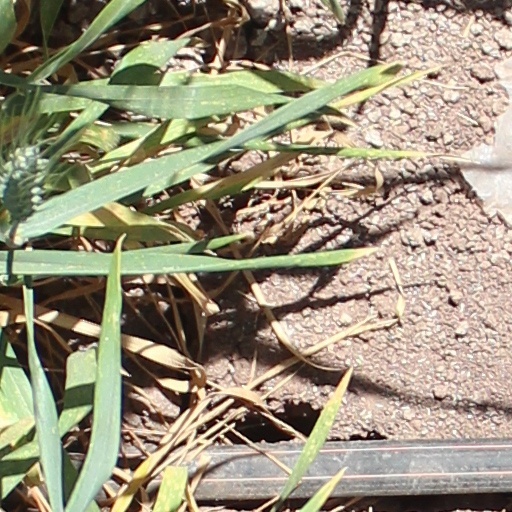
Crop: wheat